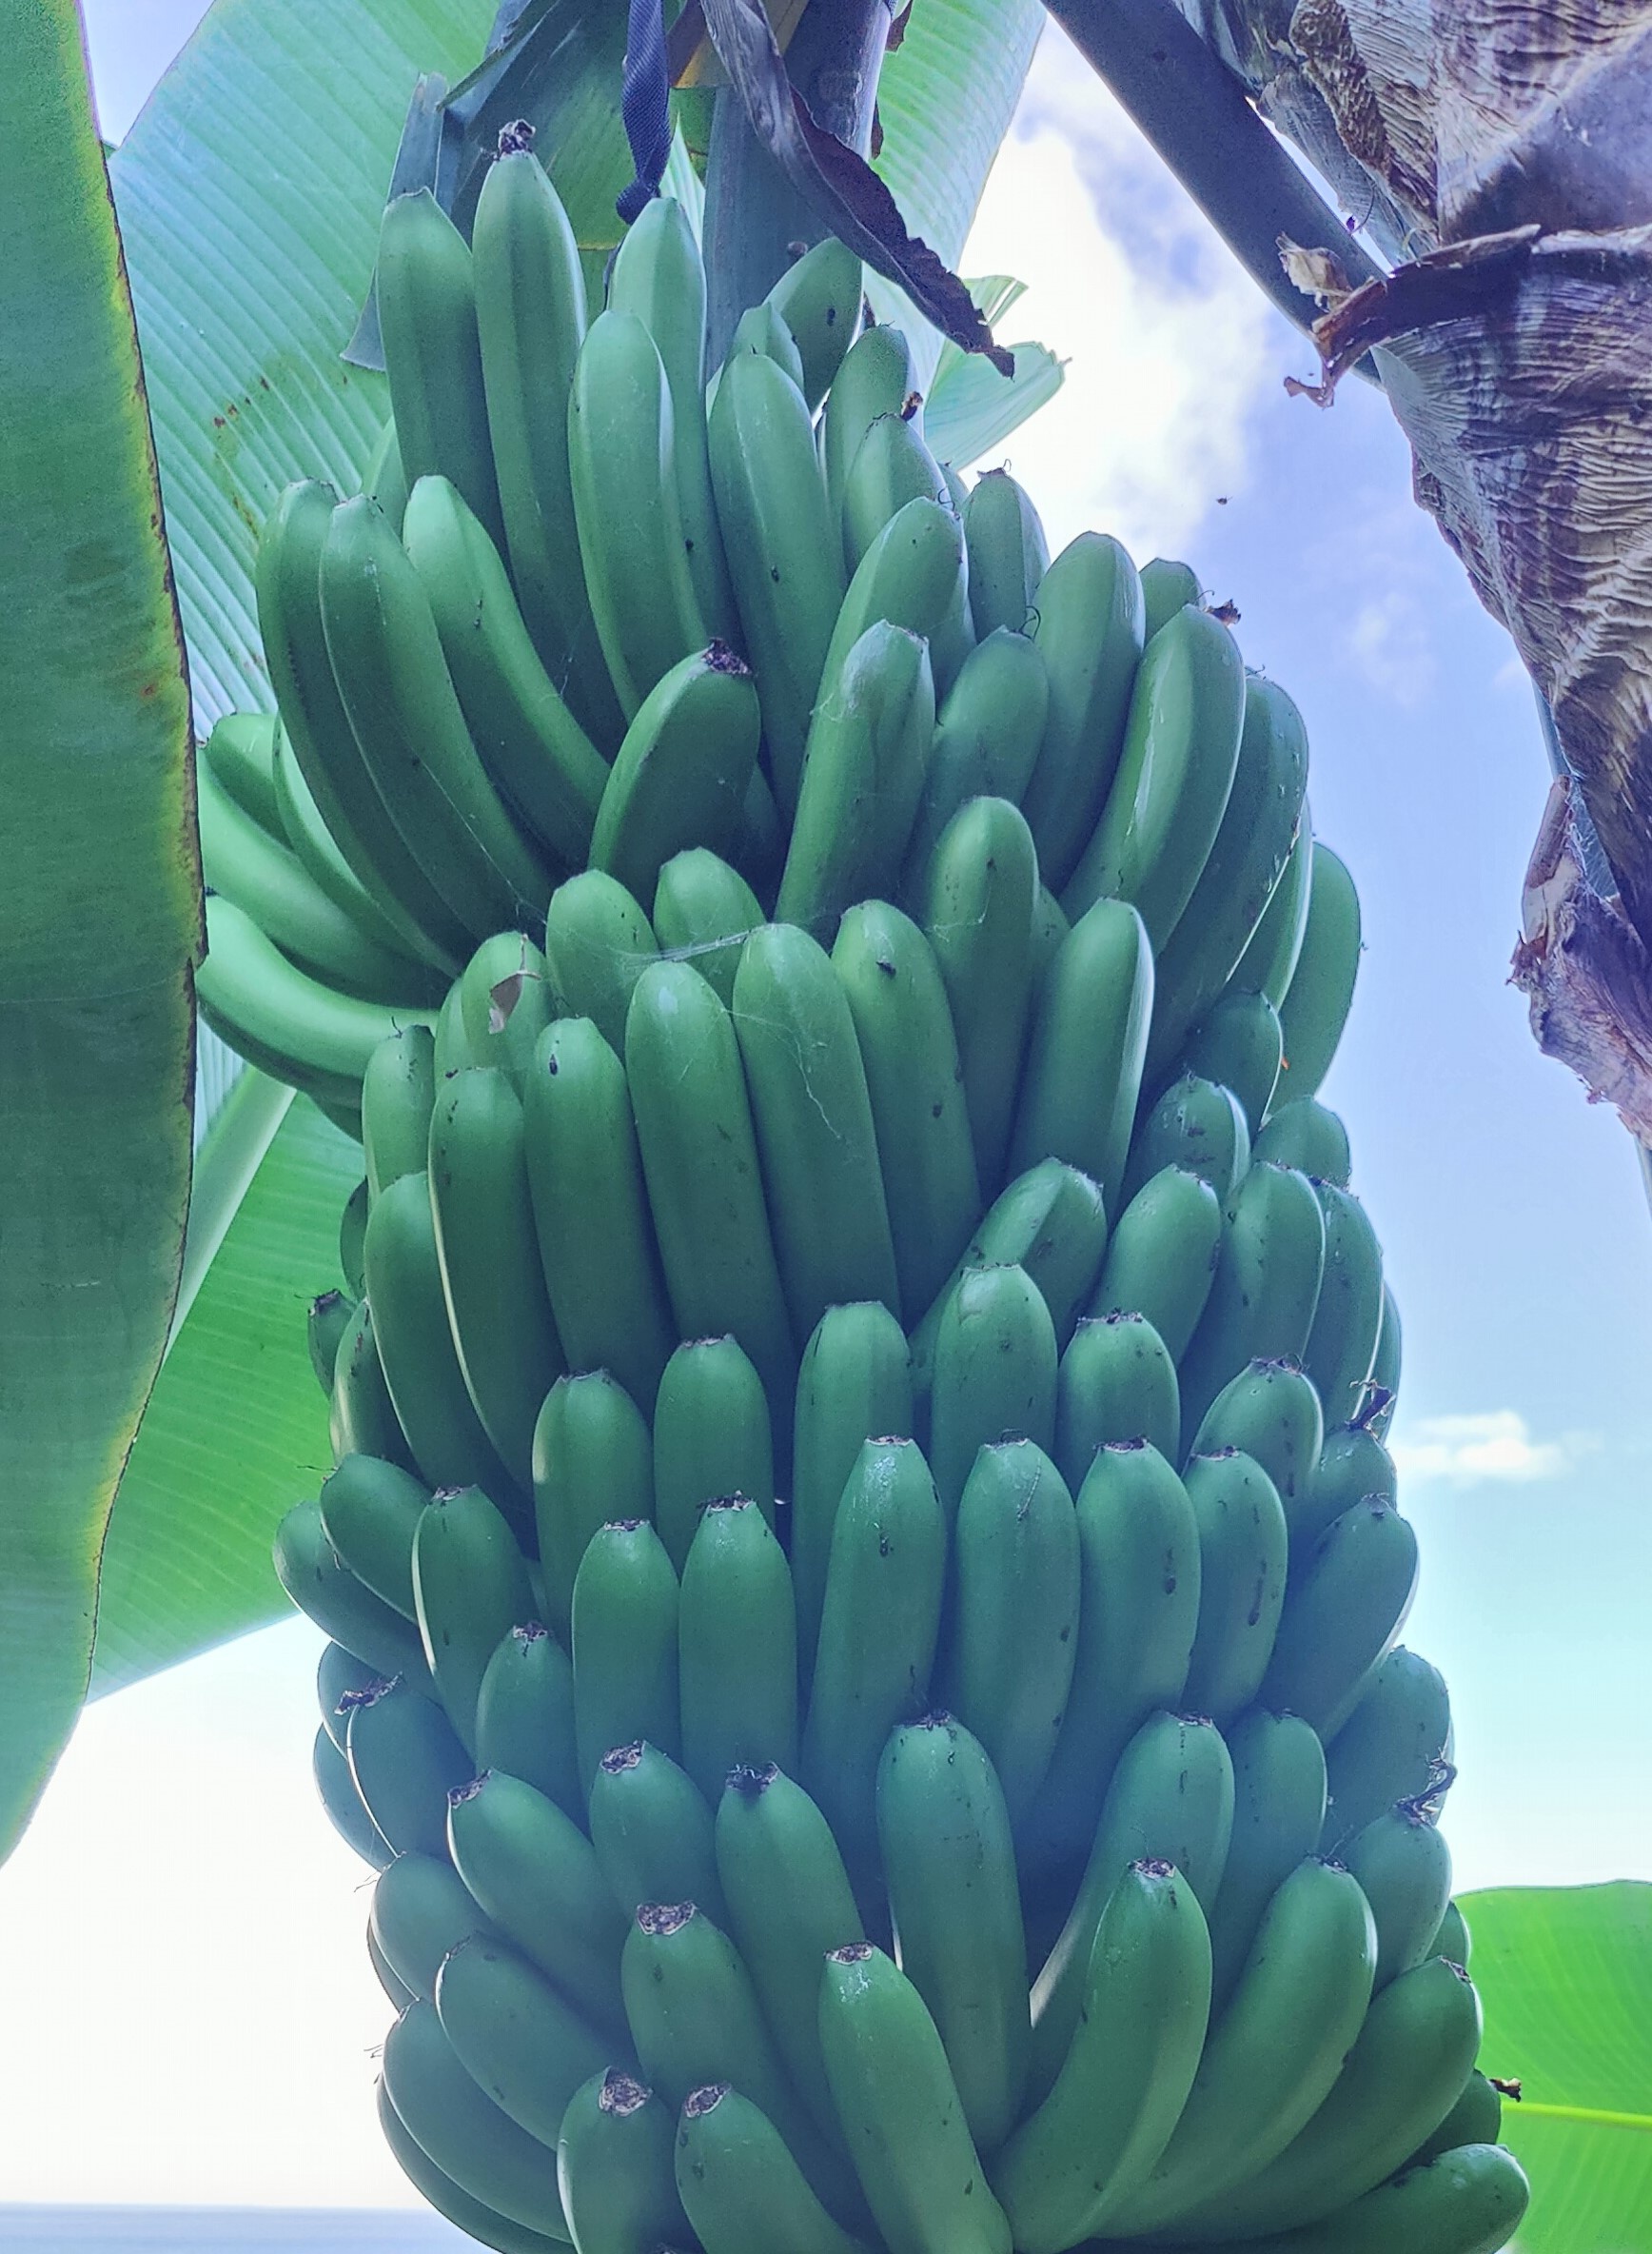
Label: Cut